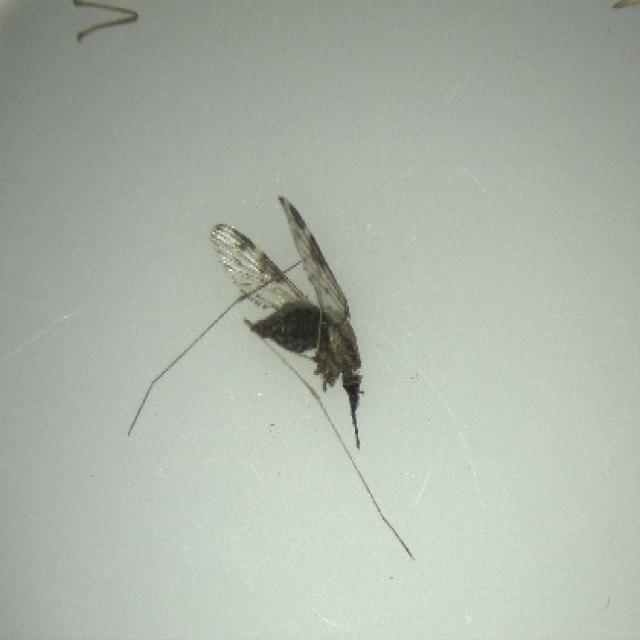
Species: anopheles_sinensis